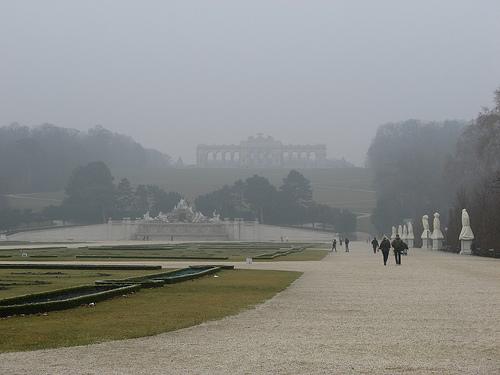
Weather: foggy or hazy